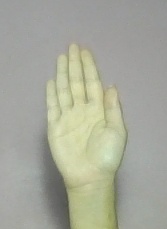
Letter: seen